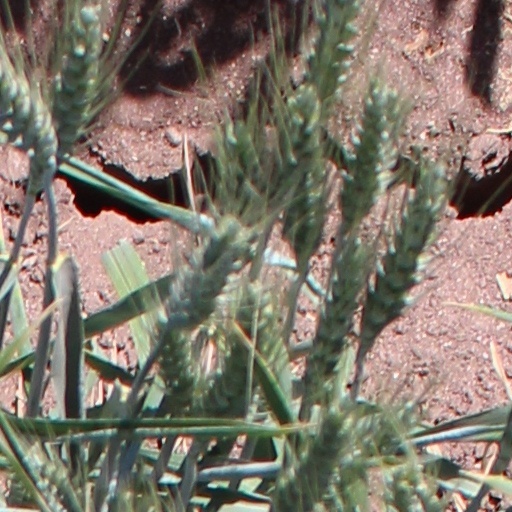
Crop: wheat